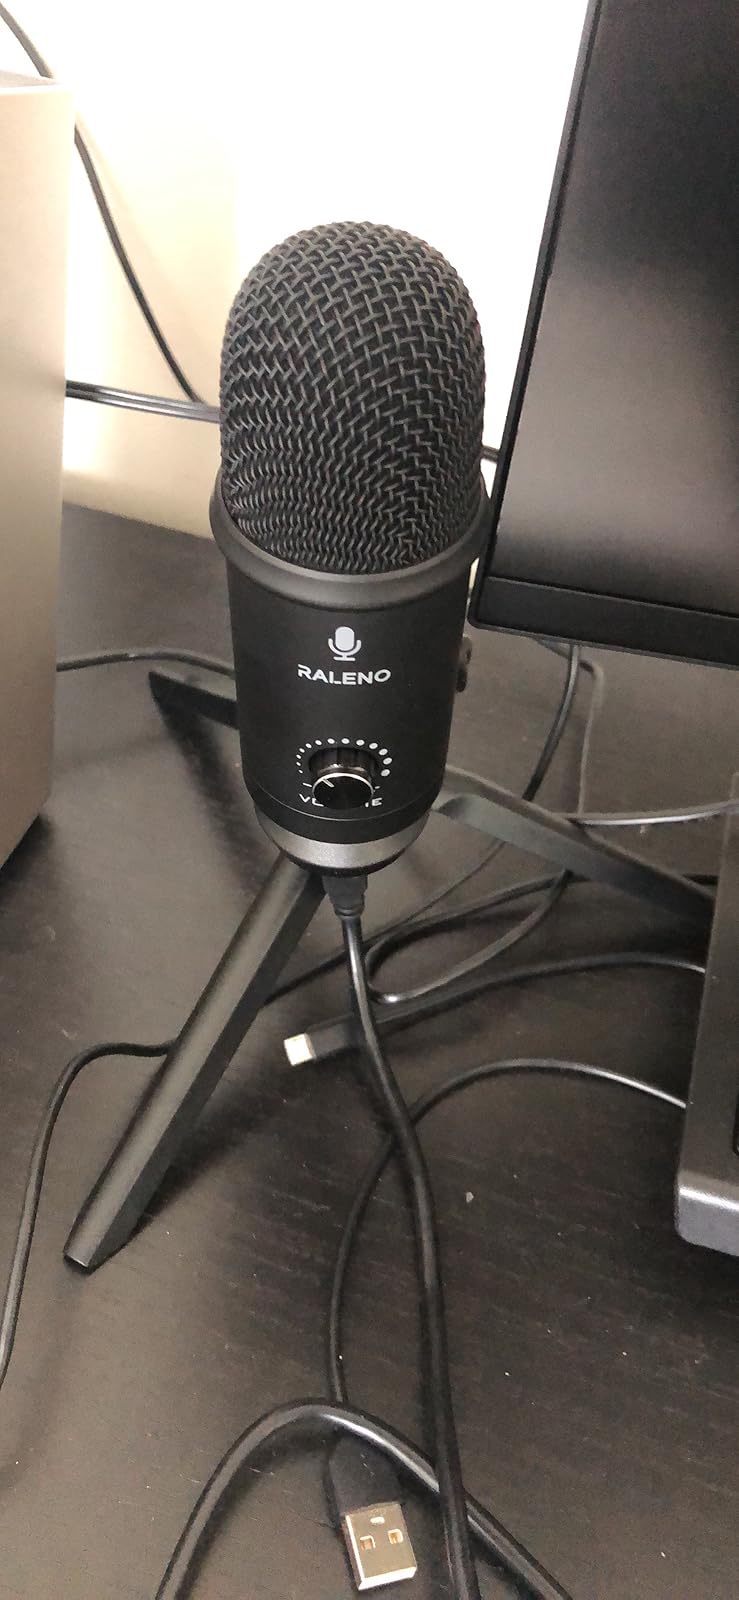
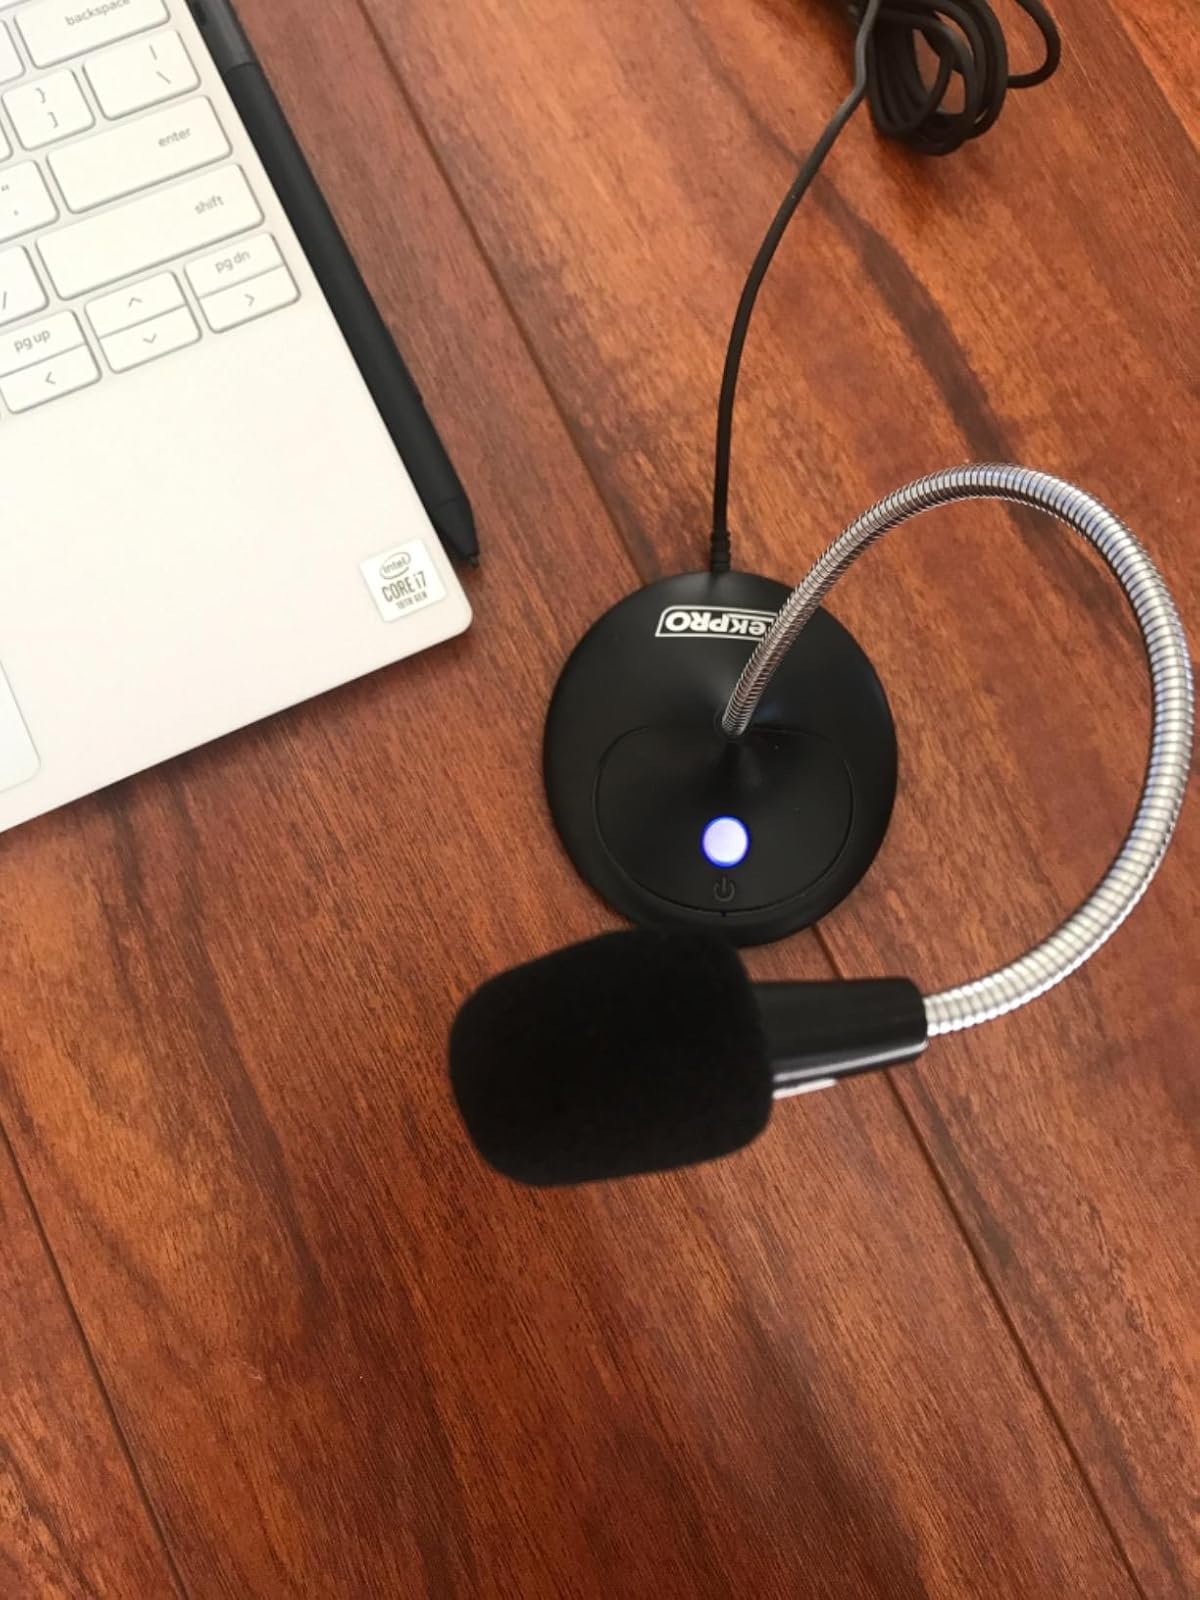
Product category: microphone
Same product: no